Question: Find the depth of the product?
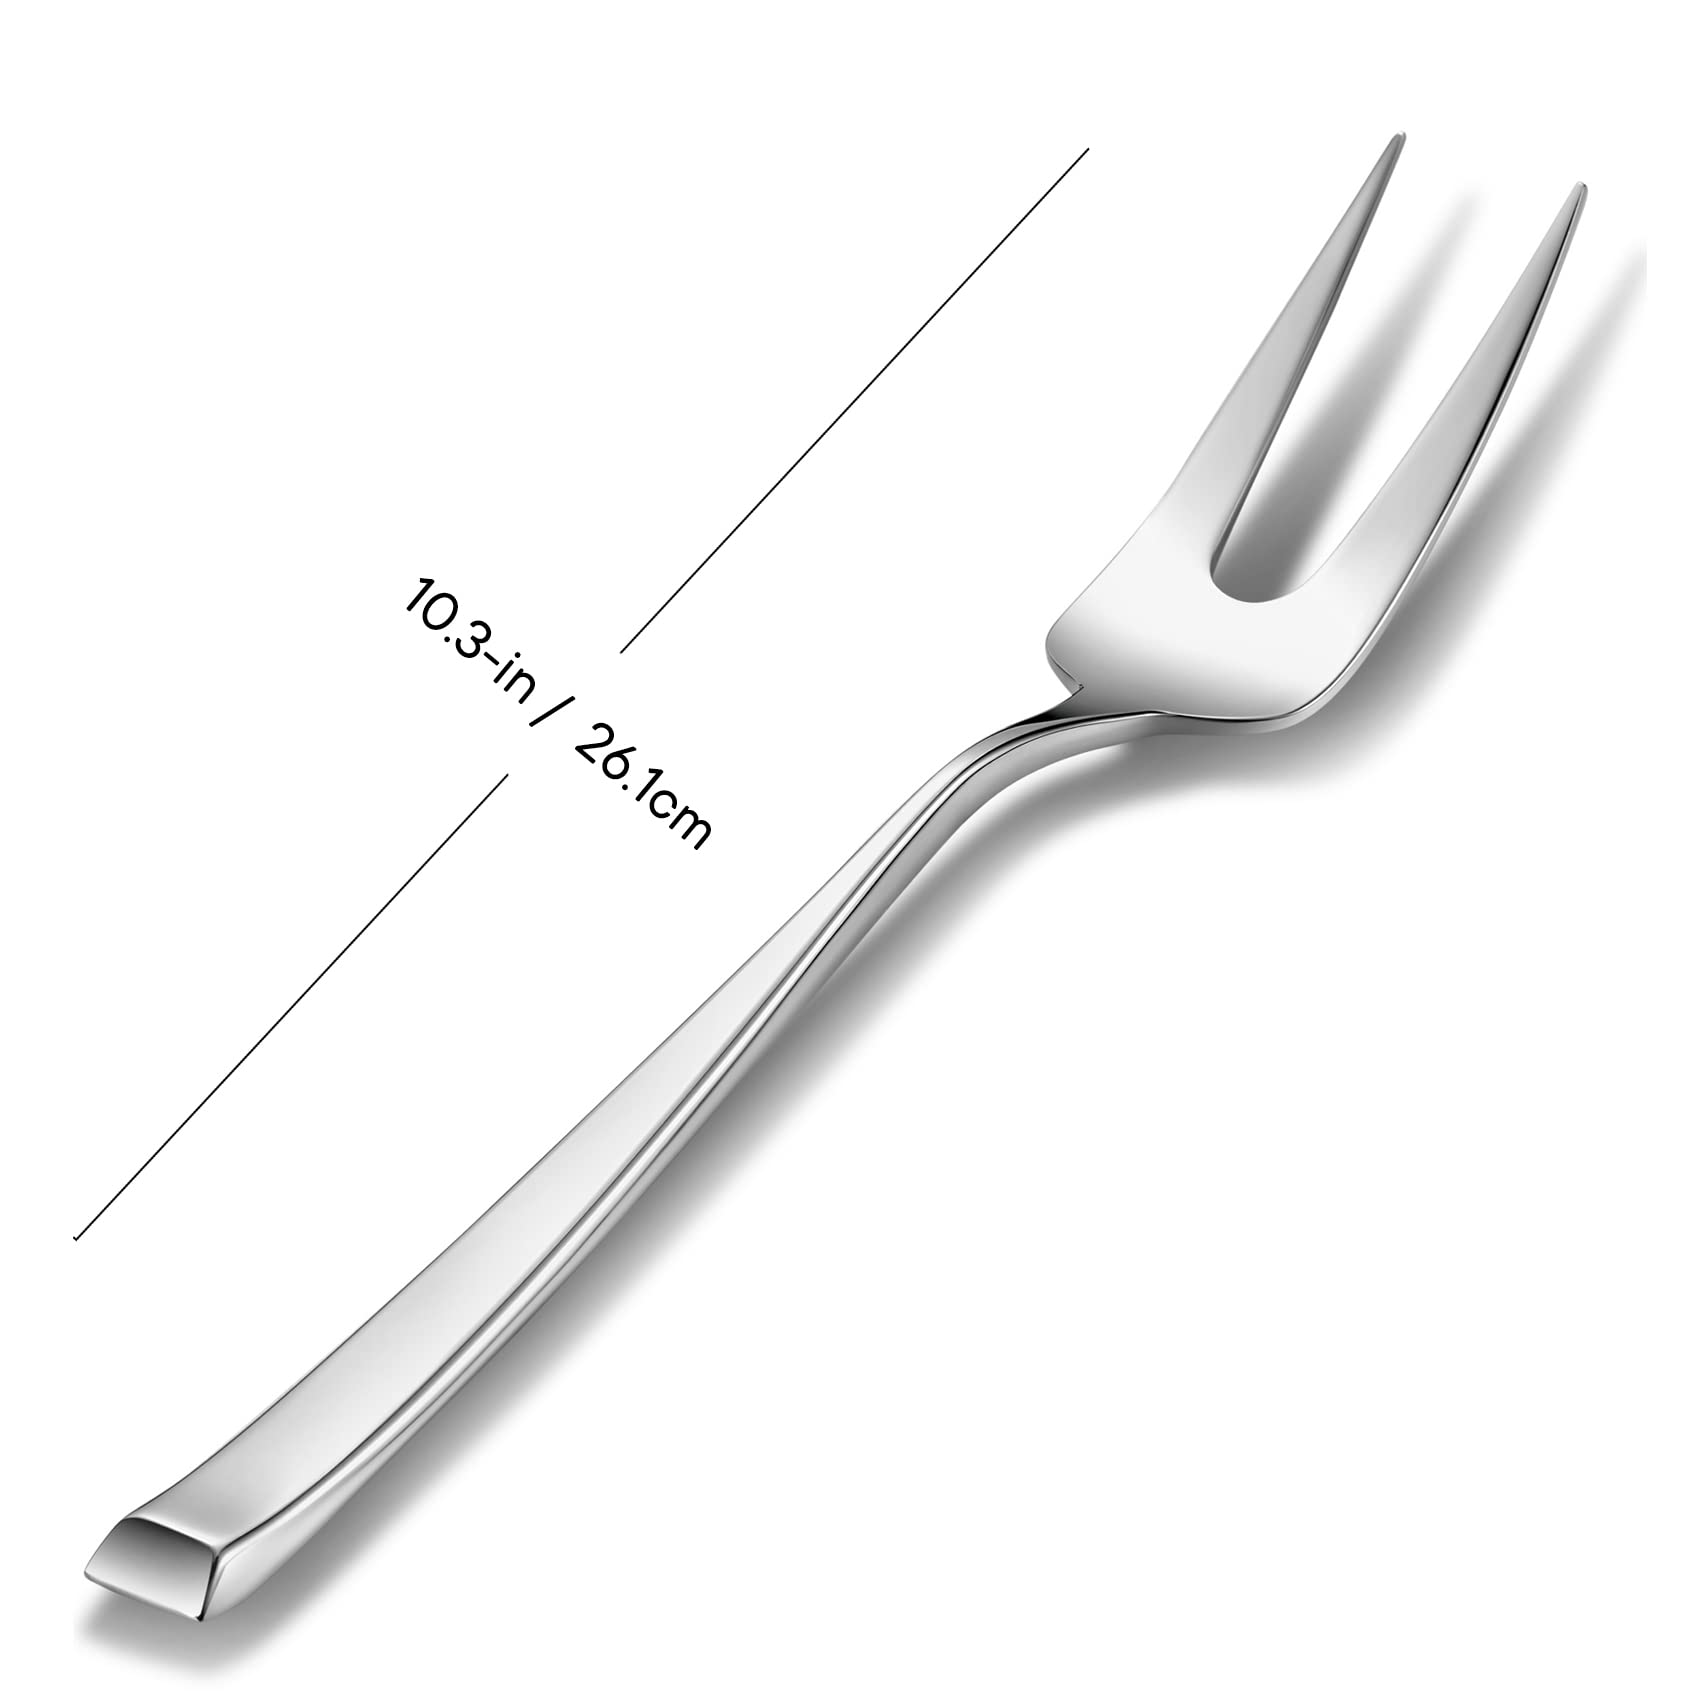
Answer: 10.3 inch